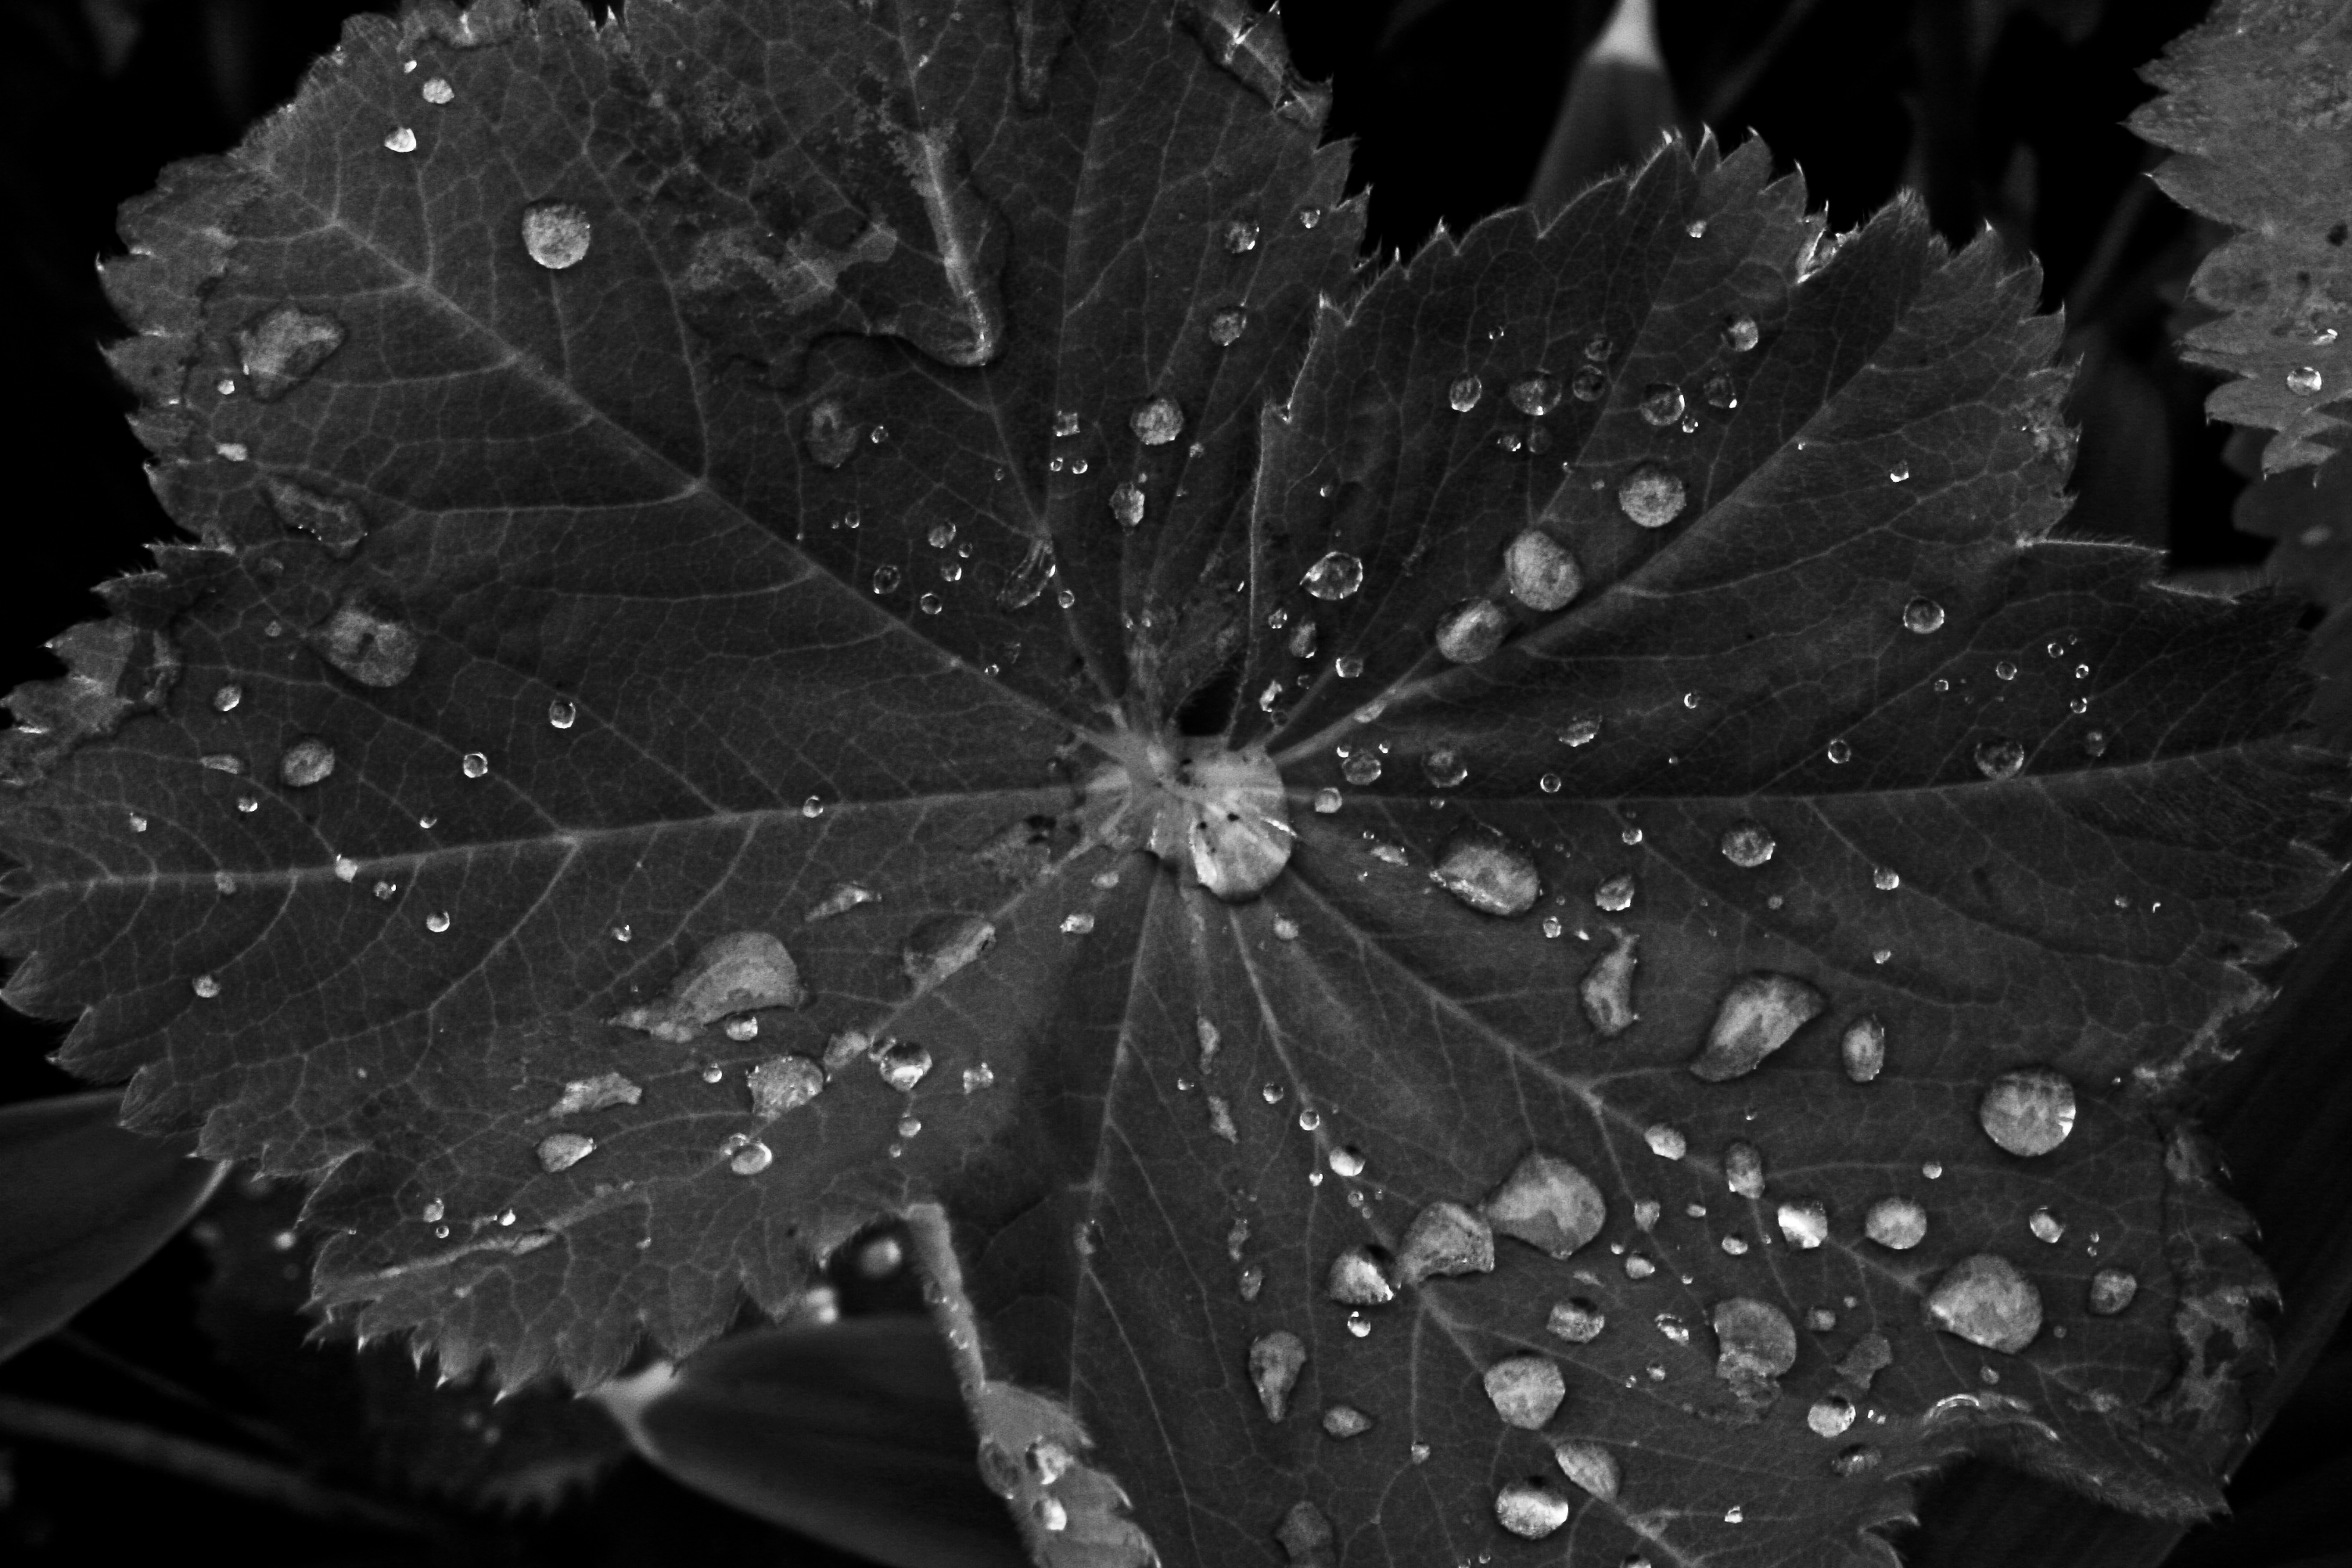
tree, water, dew, black and white, plant, photography, leaf, flower, petal, frost, black, monochrome, flora, maple leaf, close up, symmetry, waterdrops, macro photography, monochrome photography, plant stem